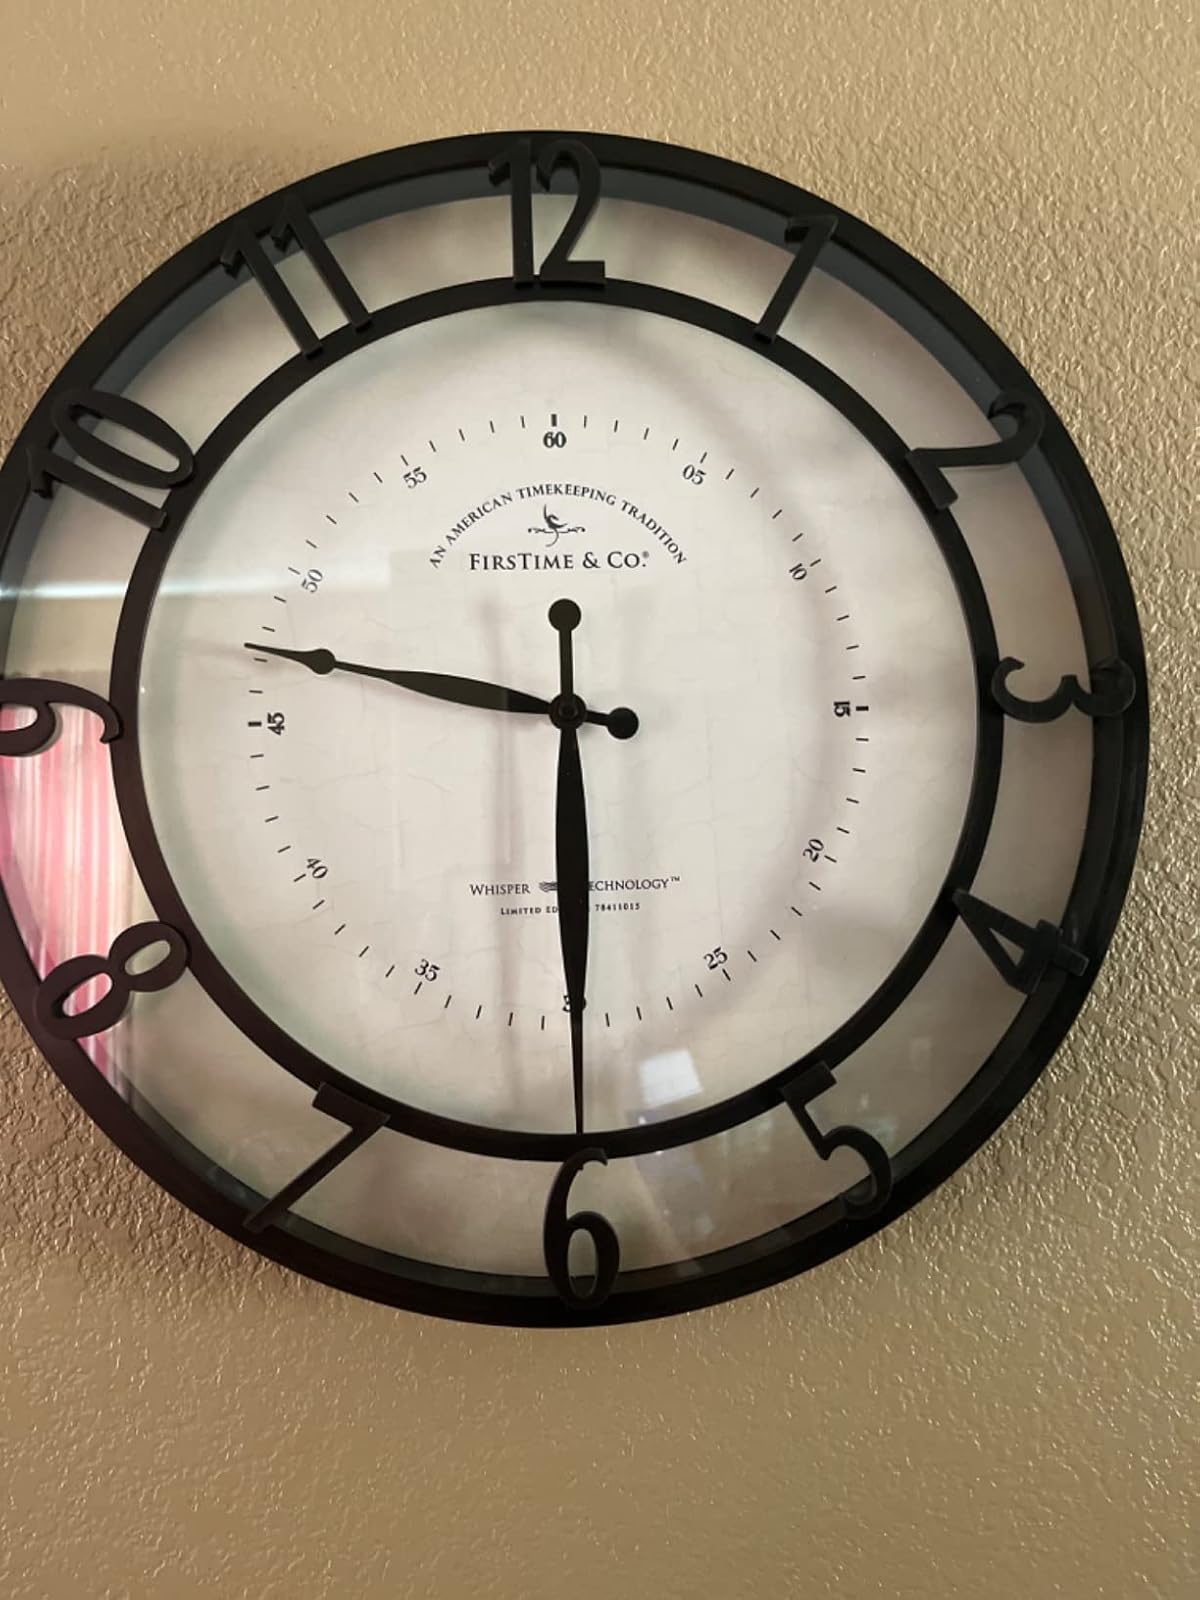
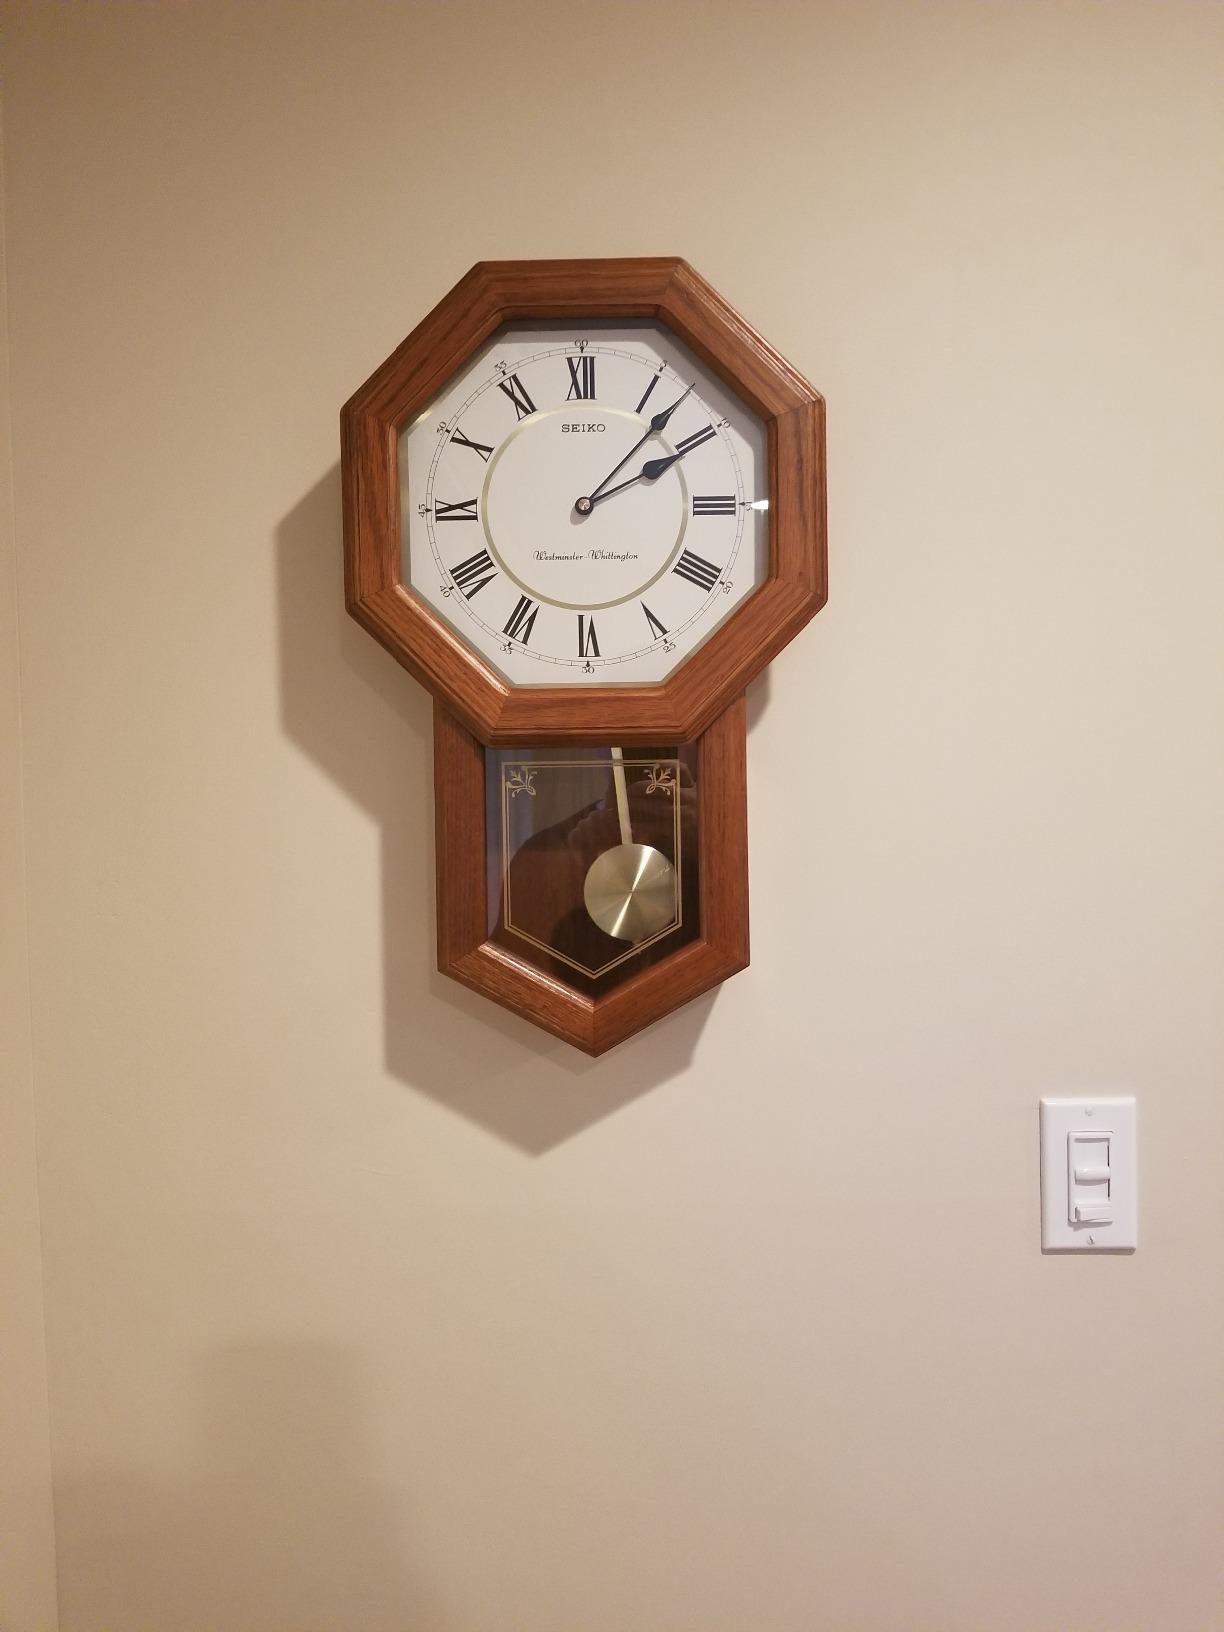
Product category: clock
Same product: no